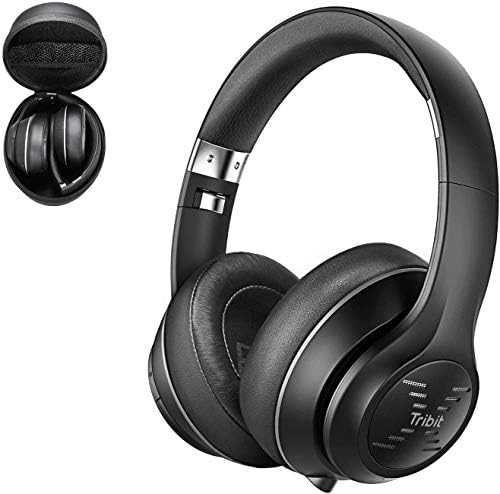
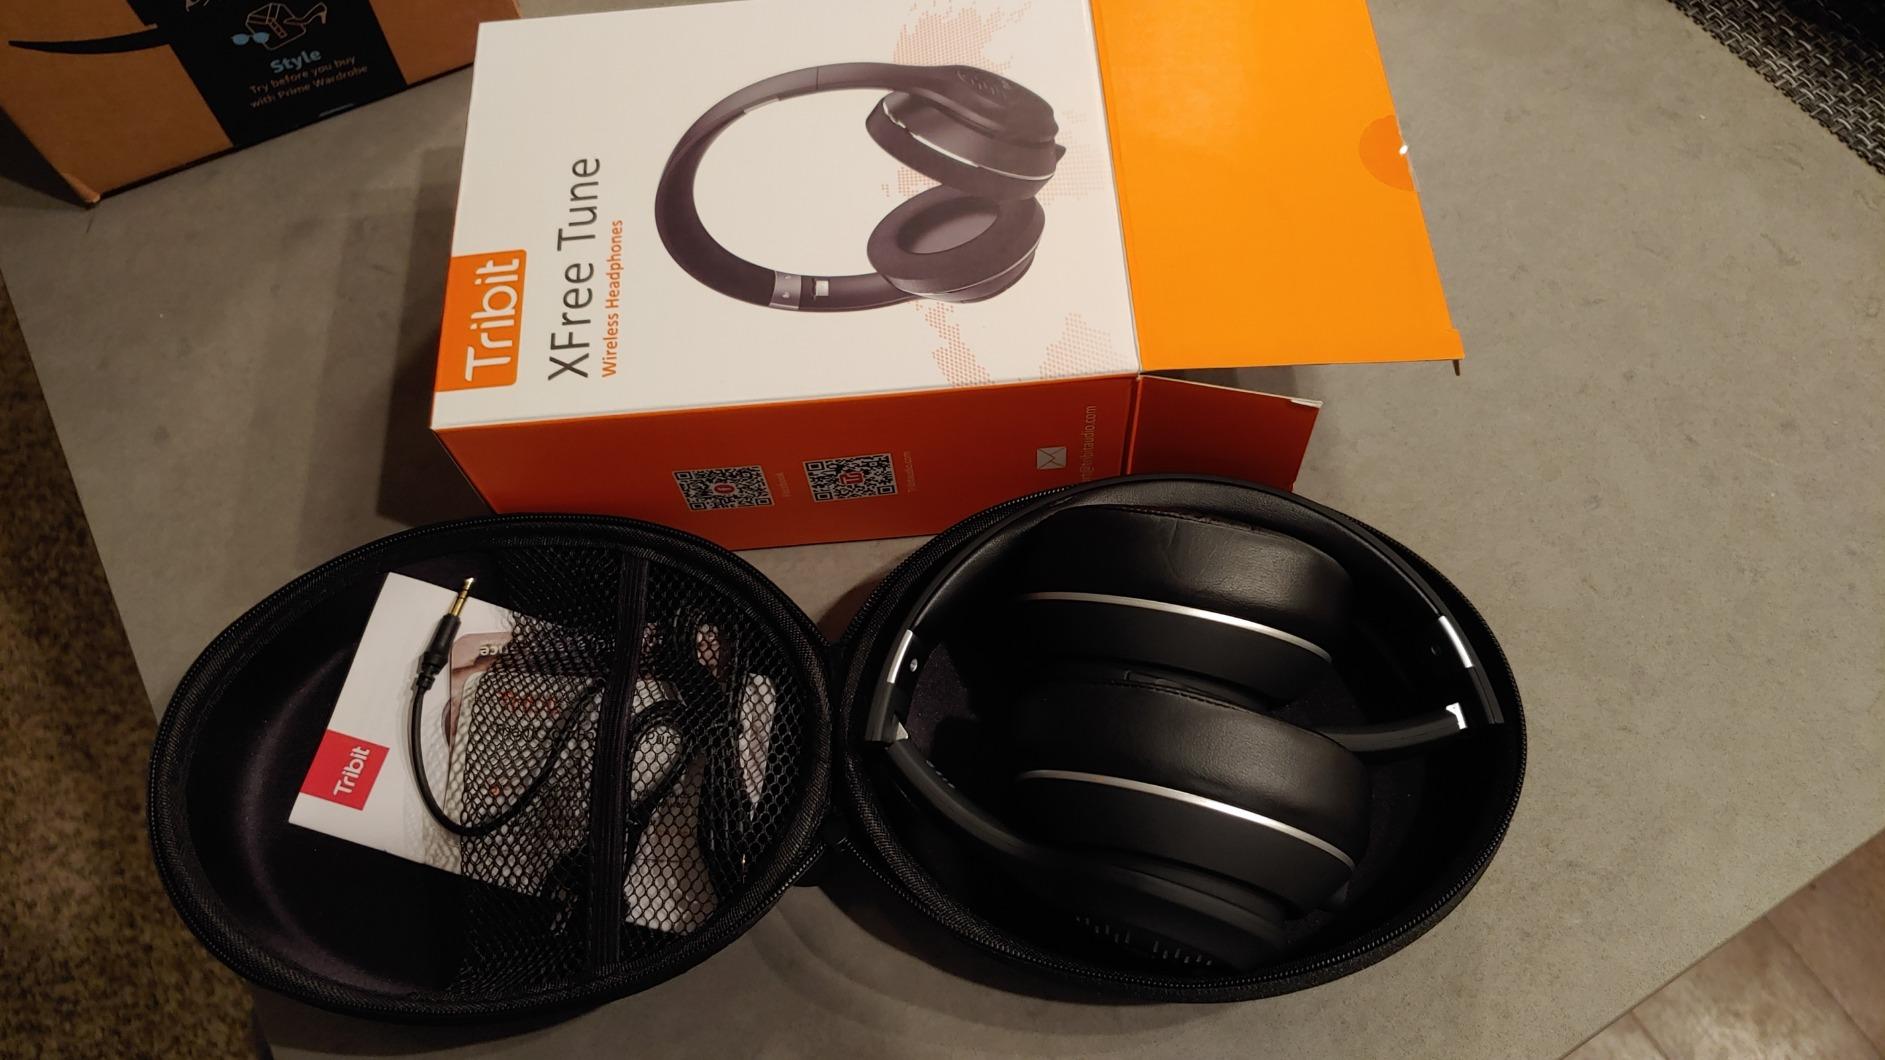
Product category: headphones
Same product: yes